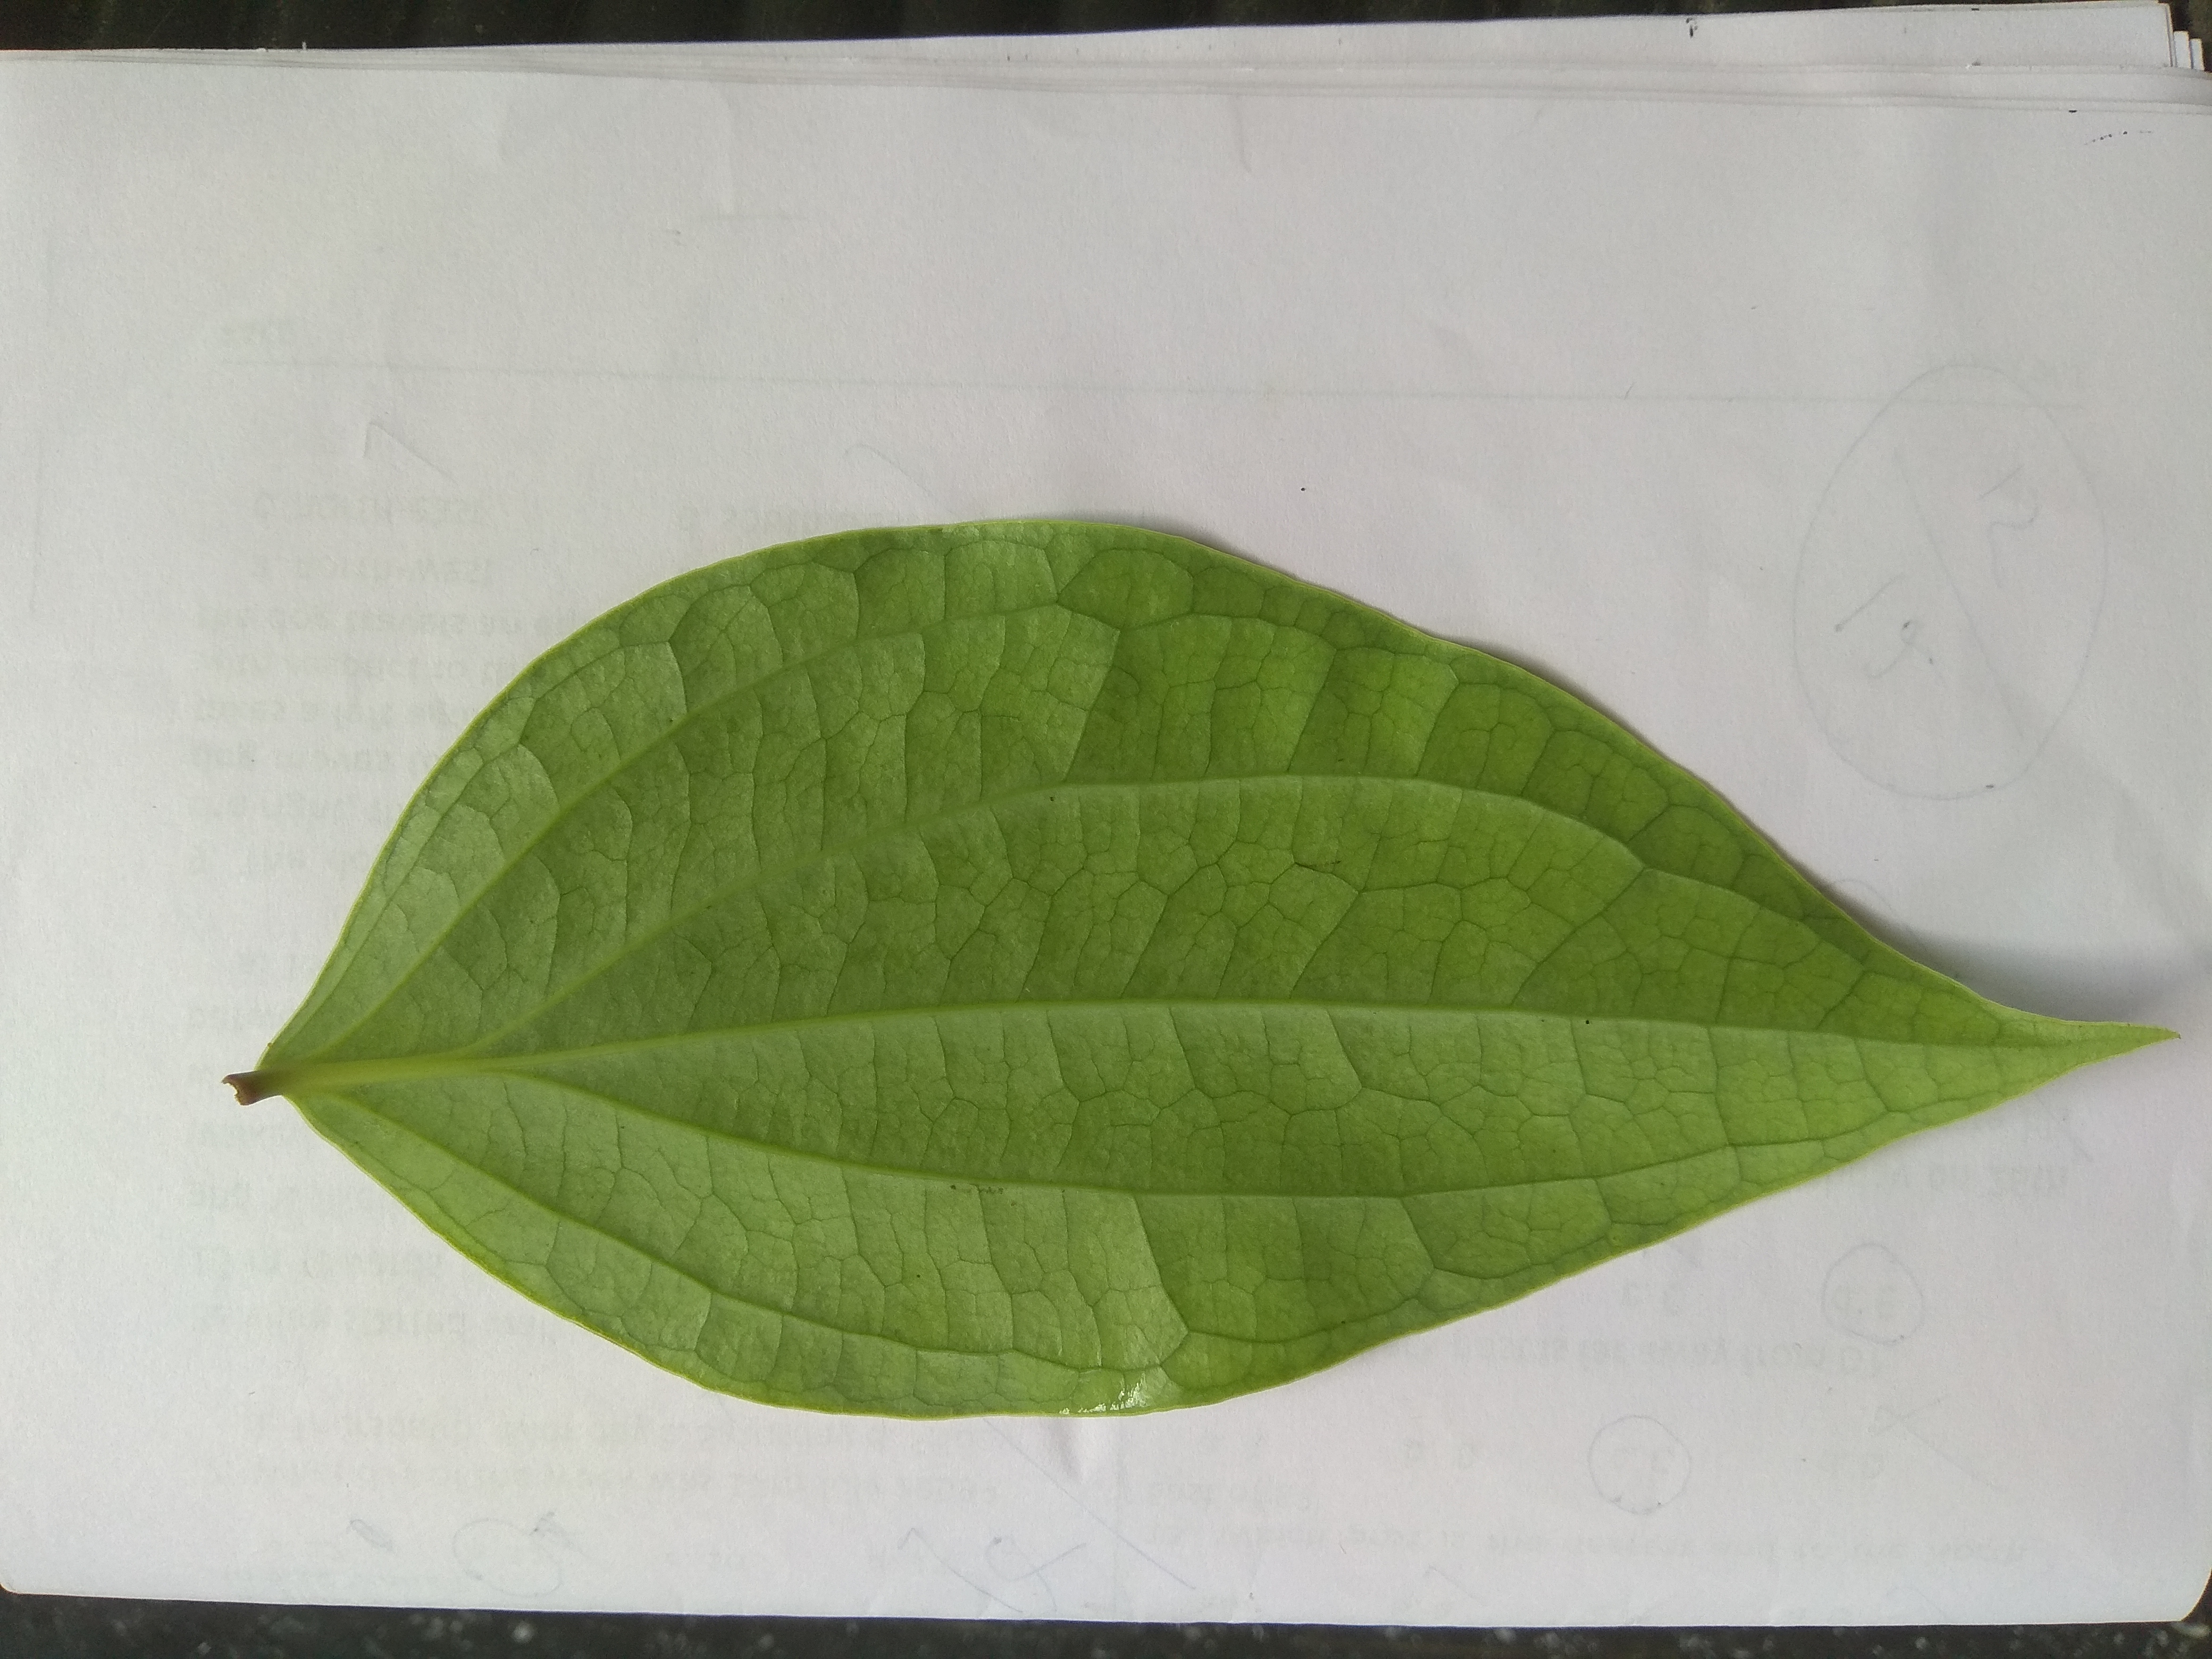
Plant: Pepper